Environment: real
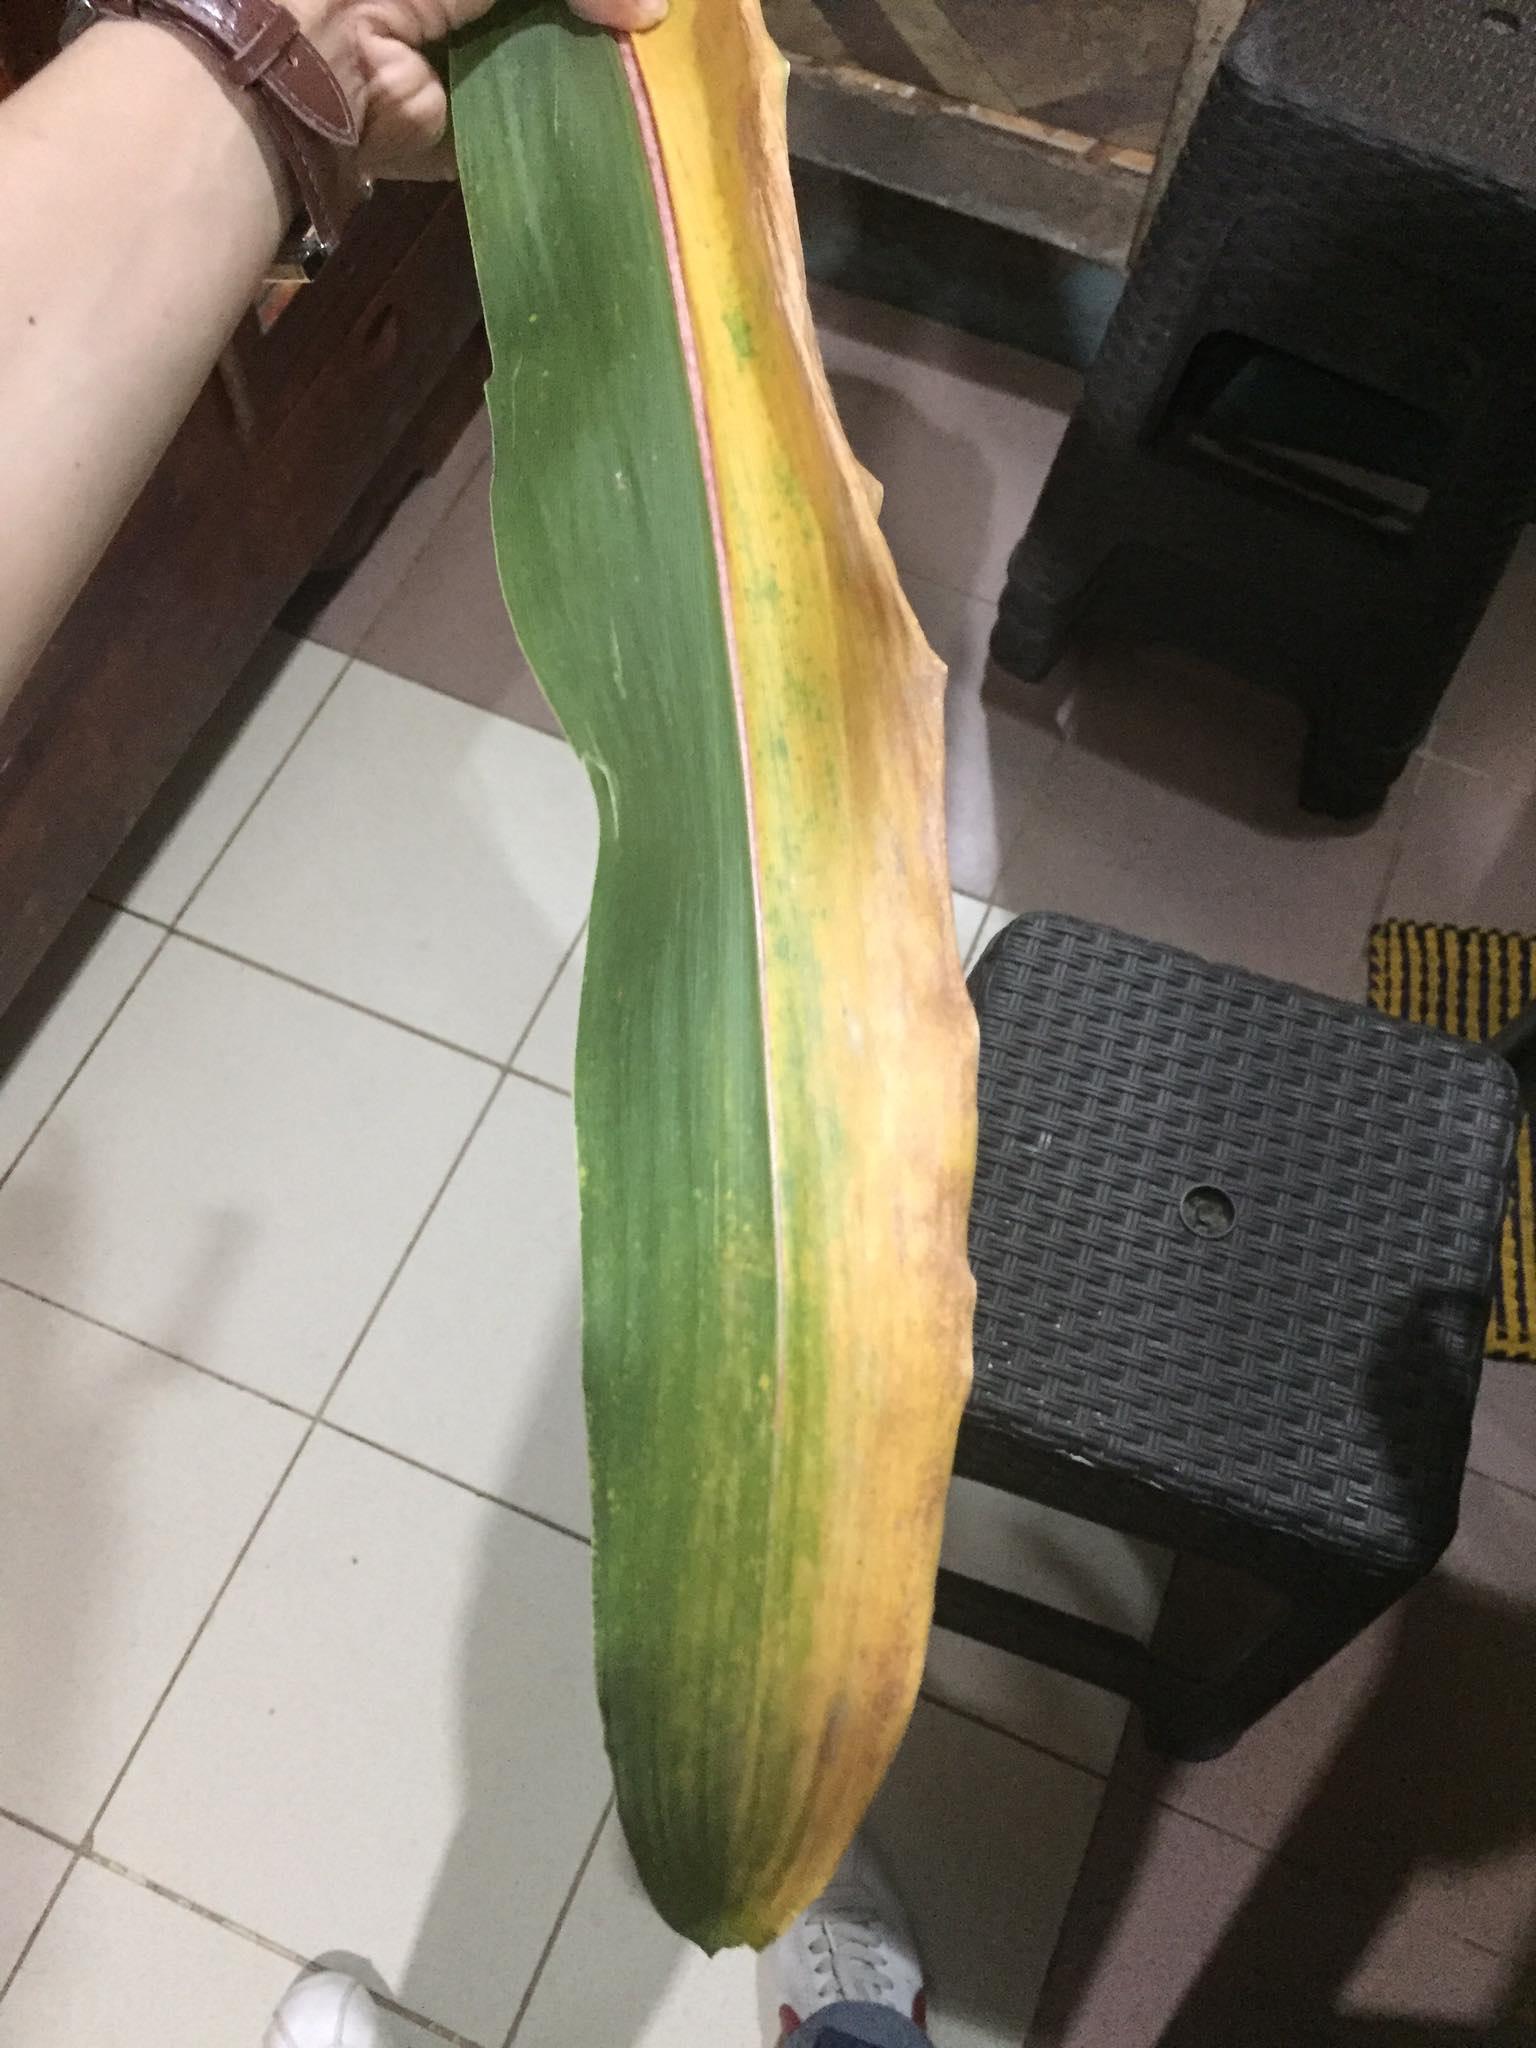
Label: potassium_deficiency